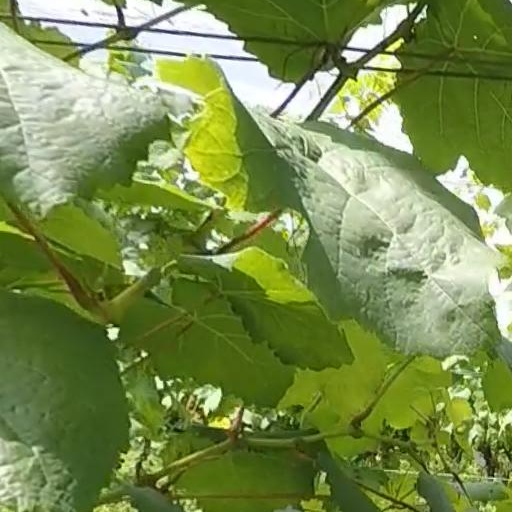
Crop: grape